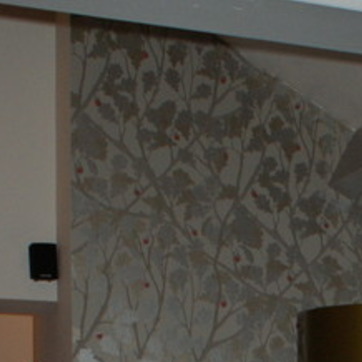
Material: wallpaper